Krewe of Proteus

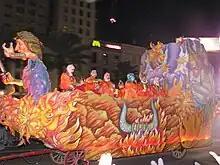
KREWE OF PROTEUS 2005

The Krewe of Proteus is the longest riding "Old Line" Night Parade Krewe in New Orleans Carnival after the Mistick Krewe and the Knights of Momus stopped parading in 1992. The parade of the krewe of Proteus traditionally travels an Uptown or St. Charles route ending on Canal Street. Parade floats still use original chassis from the early 1880s. Proteus is an offshoot of Mistick Krewe, and Knights of Momus - formed because the Mistick Krewe's waiting list was too long. Supposedly the Captain of the Mistick Krewe made the suggestion to form Proteus, as it was taking even too long for younger men of Comus families to get into Knights of Momus.